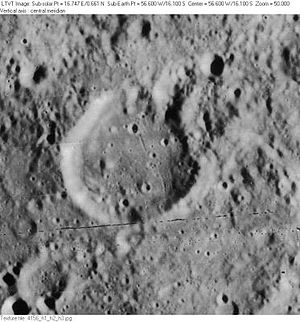
Fontana (månekrater)
Fontana er et nedslagskrater på Månen. Det befinder sig i sydvestlige del af Månens forside og er opkaldt efter den italienske astronom Francesco Fontana.